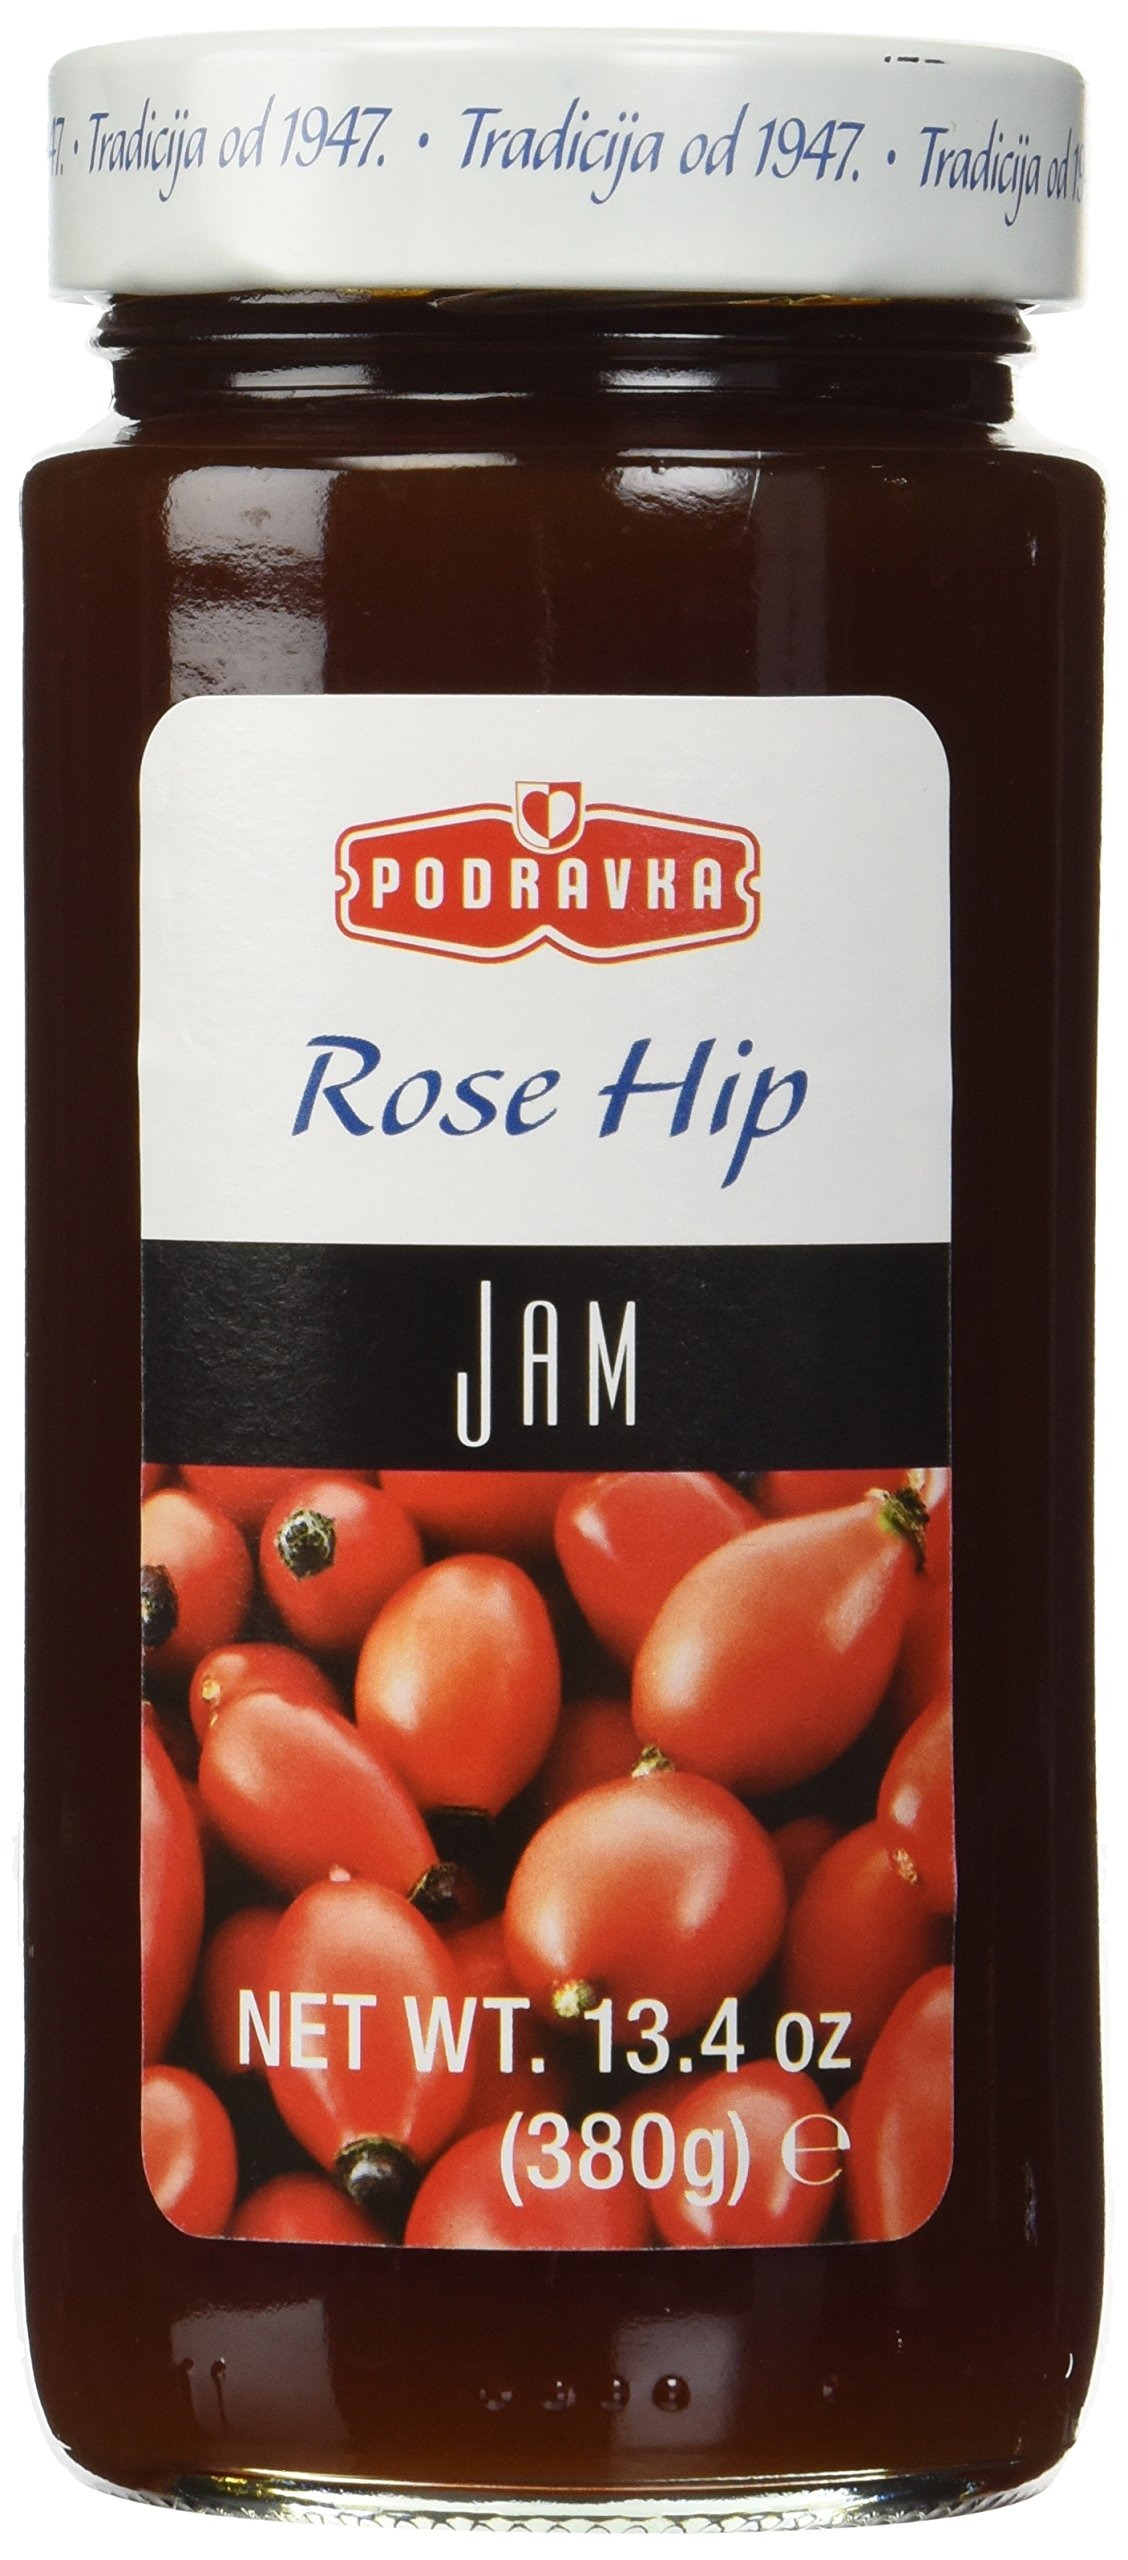
Item Name: Rose Hip Jam (Podravka) 13.4 oz (380g)
Product Description: Product of Croatia.
Value: 13.4
Unit: Ounce

Price: 18.56